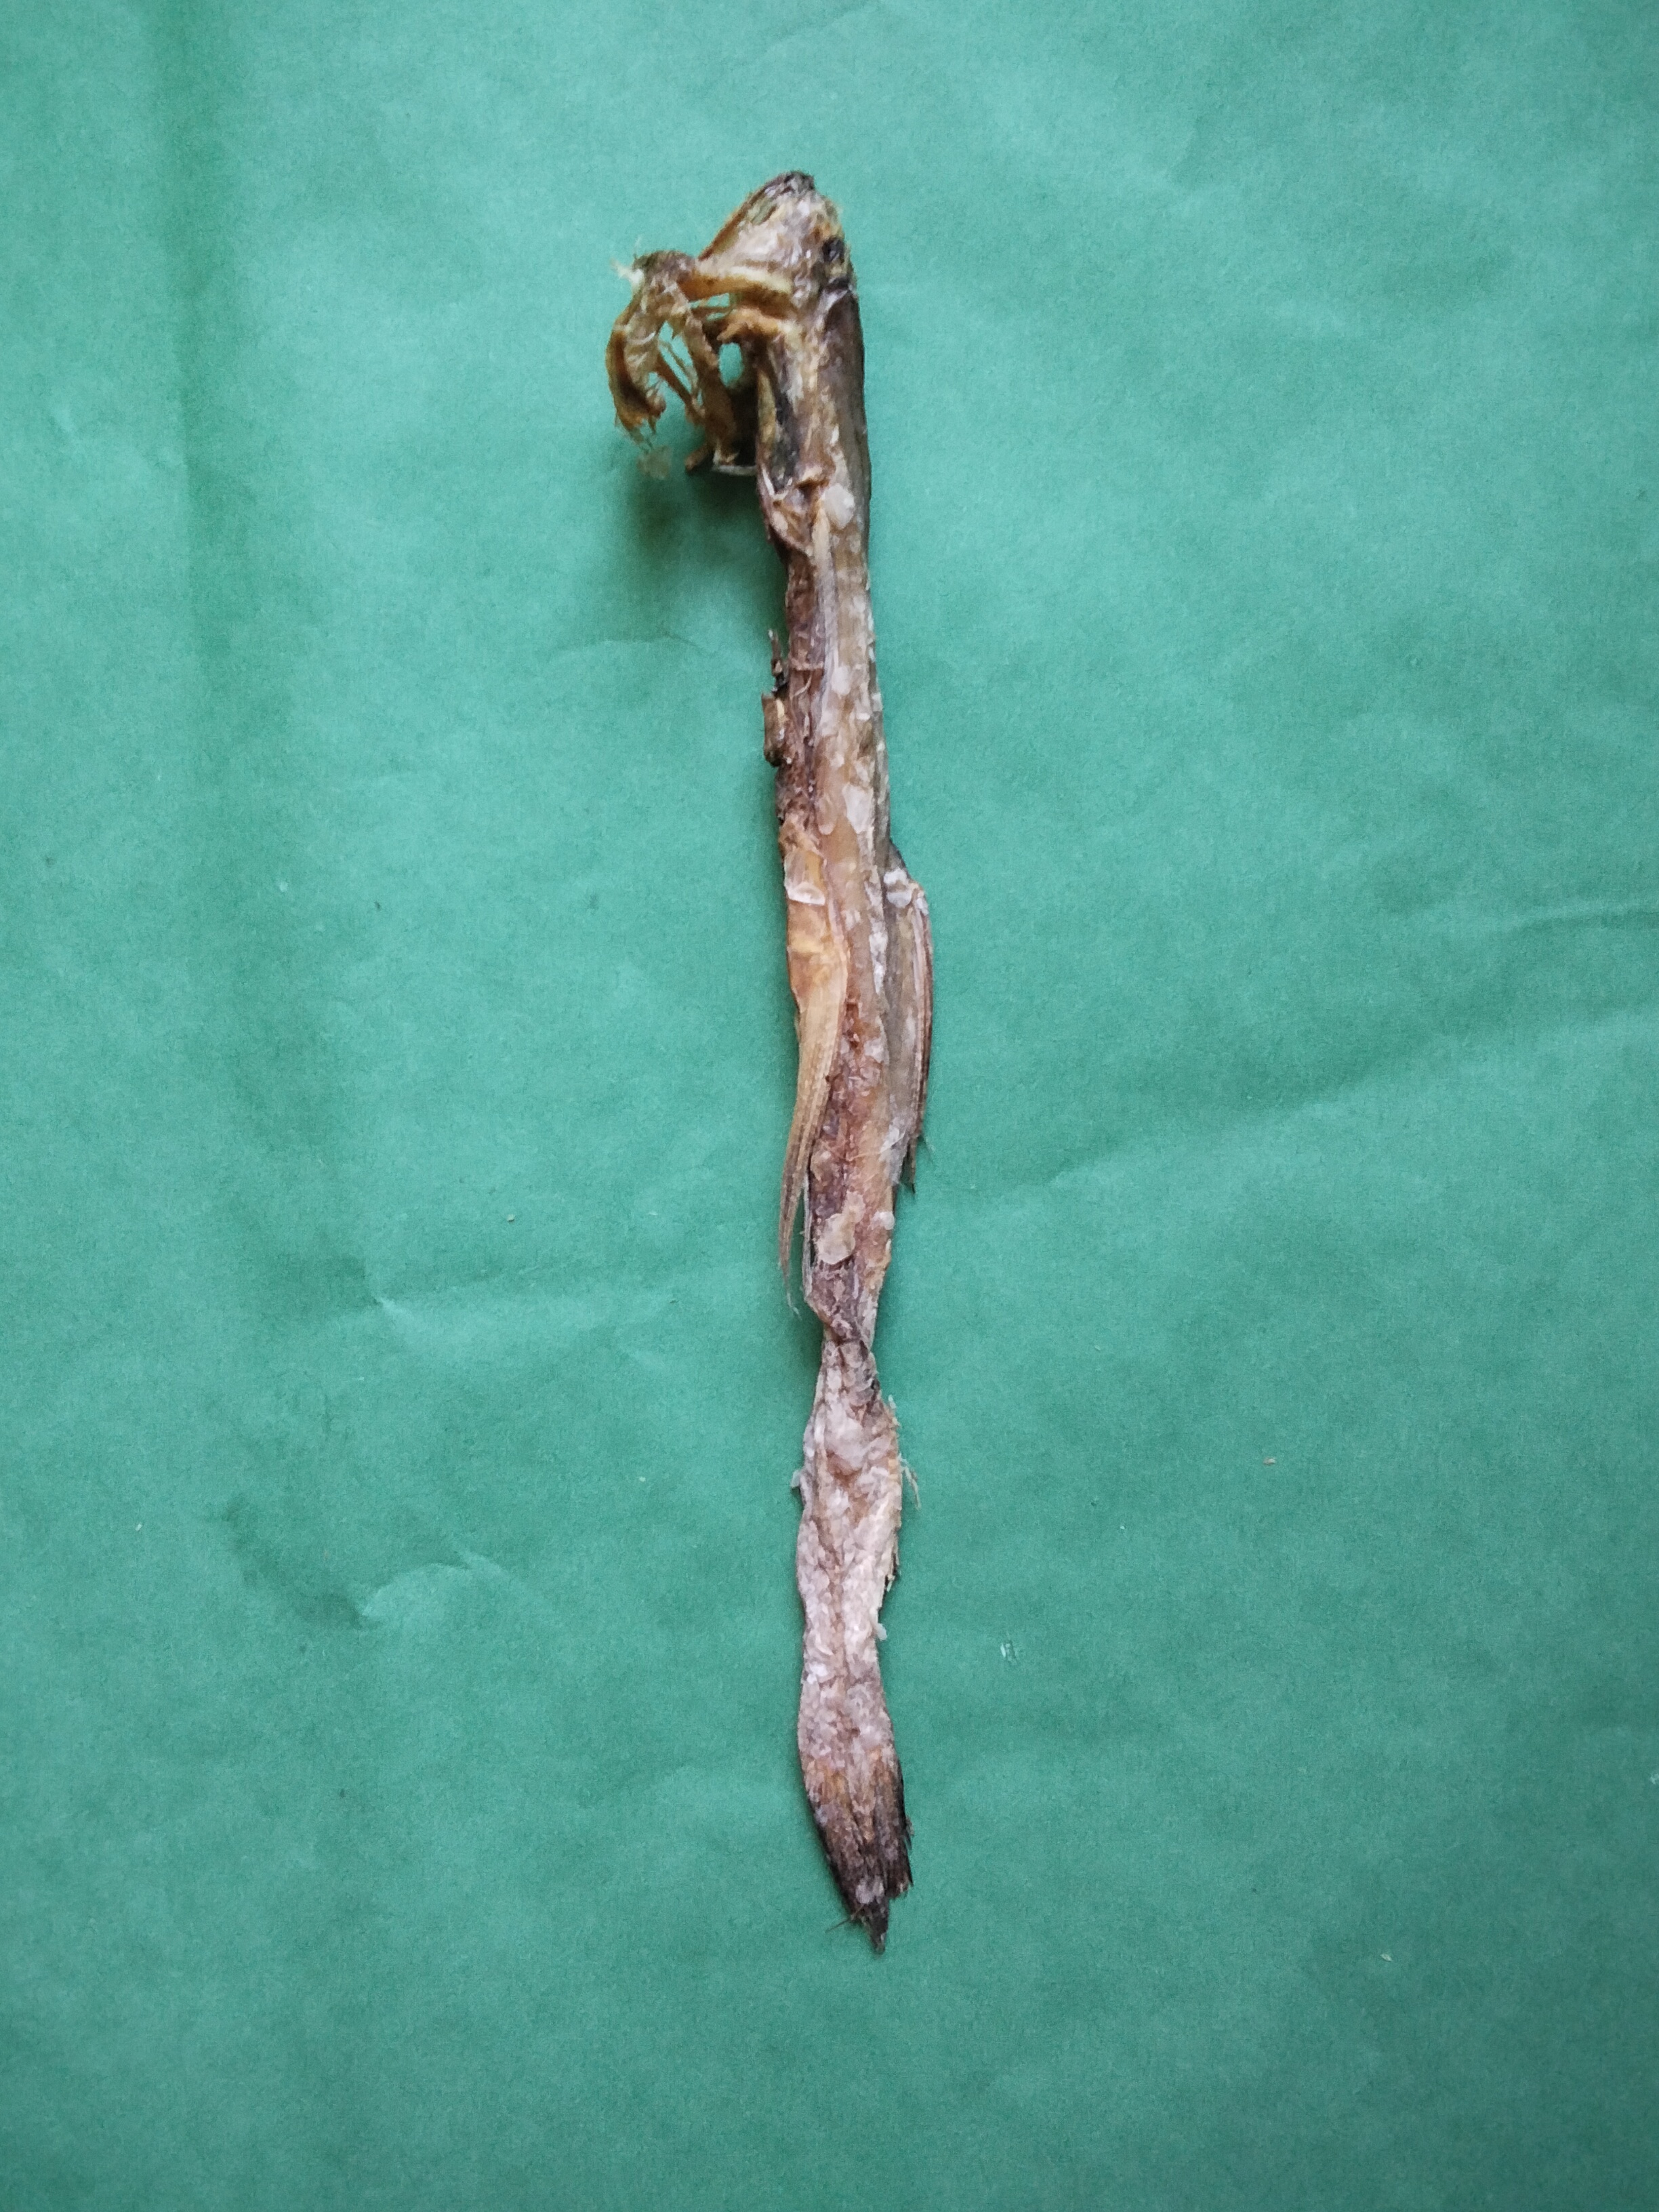
Species: Loitta